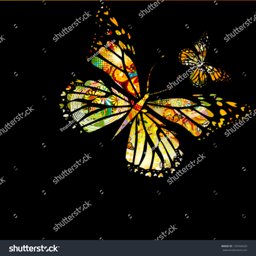
colorful butterfly on a black background